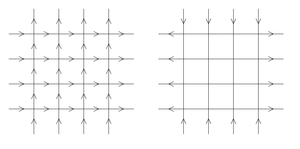
Conditions aux bords du modèle à six vertex
Le modèle à six sommets est un modèle de physique statistique étudiant les configurations de flèches sur un réseau bidimensionnel. Ce modèle est une généralisation du modèle de glace introduit par Pauling en 1935 pour étudier la configuration de cristal de glace et étendu aux matériaux ferroélectriques par Slater en 1941. Le modèle à six sommets a été premièrement résolu dans des cas particuliers par Lieb et Sutherland en 1967. Il est étudié en physique statistique du fait qu'il est intégrable et pour son lien avec les mathématiques combinatoires.